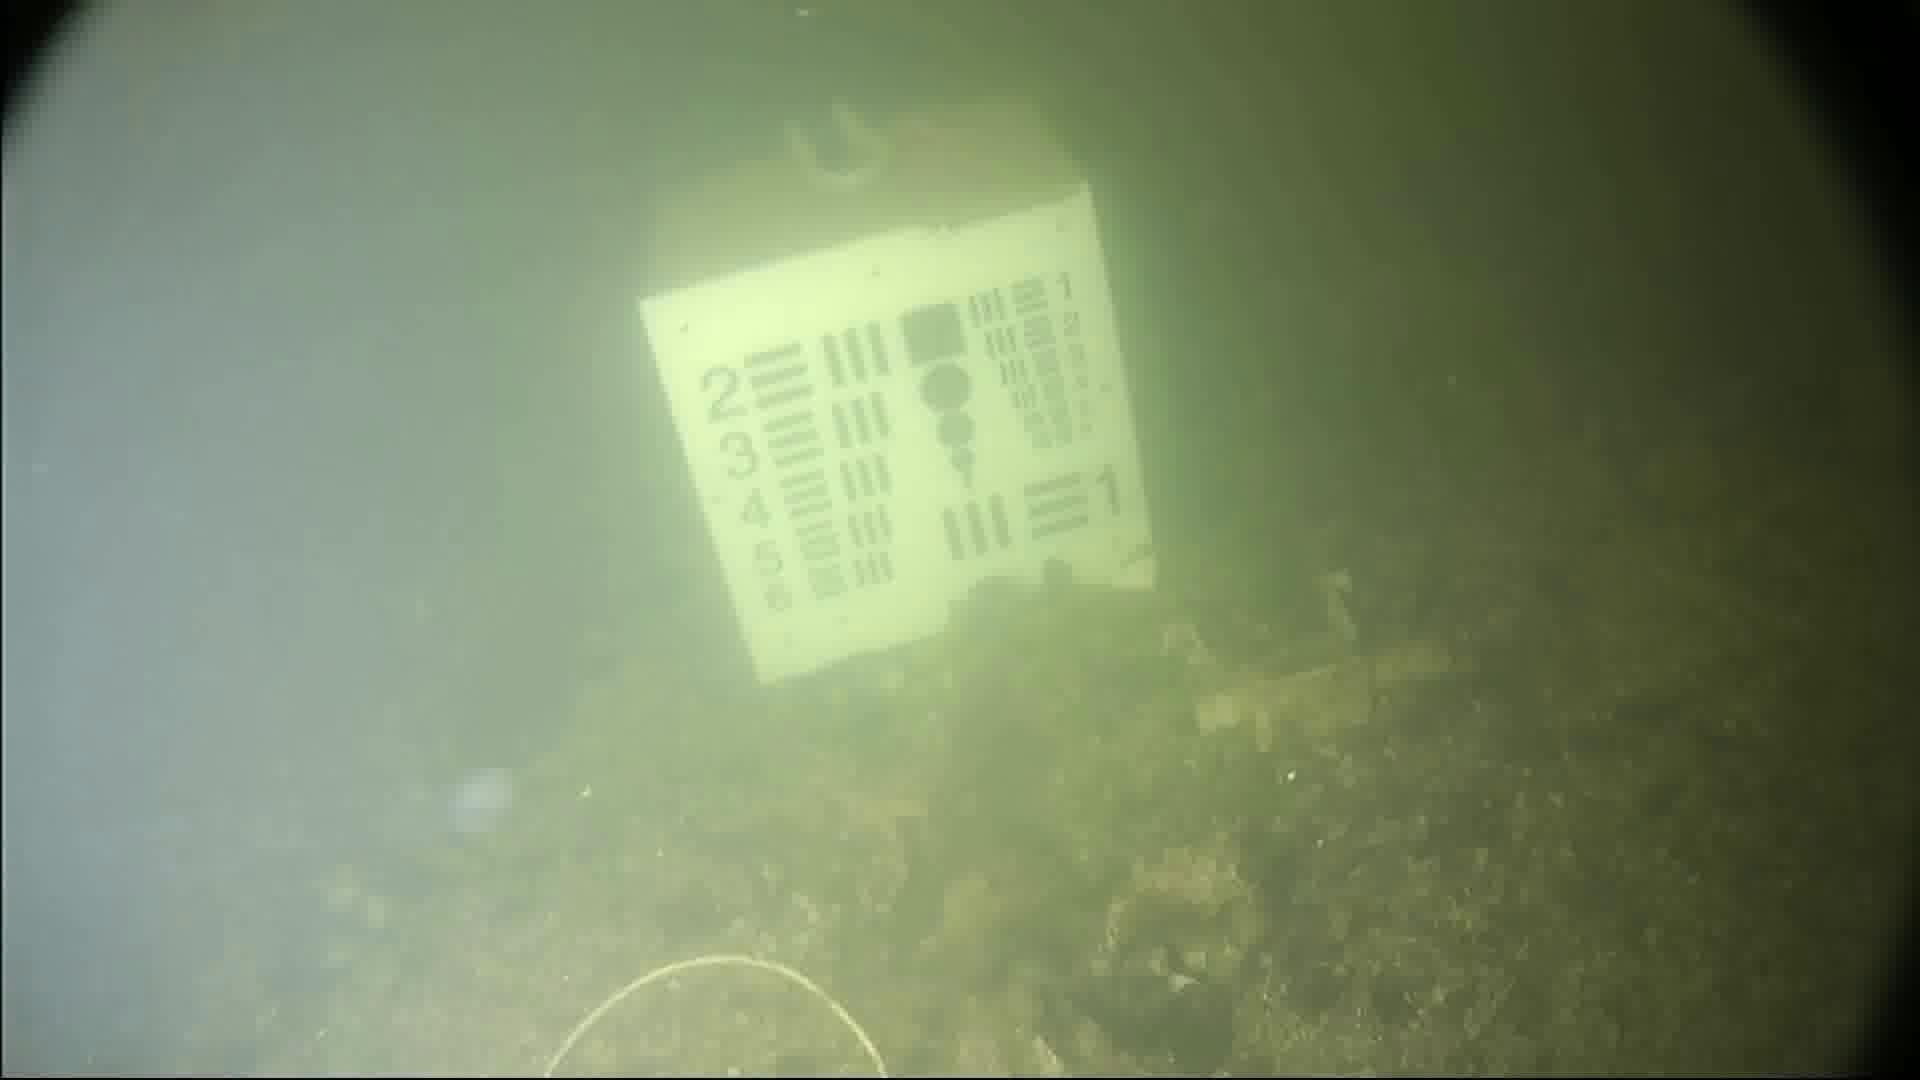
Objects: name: starfish
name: jellyfish